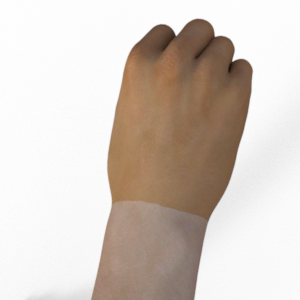
Label: rock